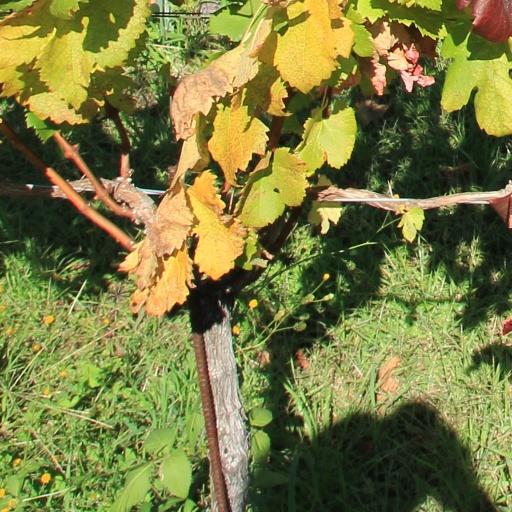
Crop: grape